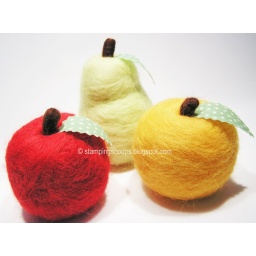
Needle felted fruit based on projects in Jenn Docherty's book &amp;quot;Sweet Needle Felts&amp;quot;.